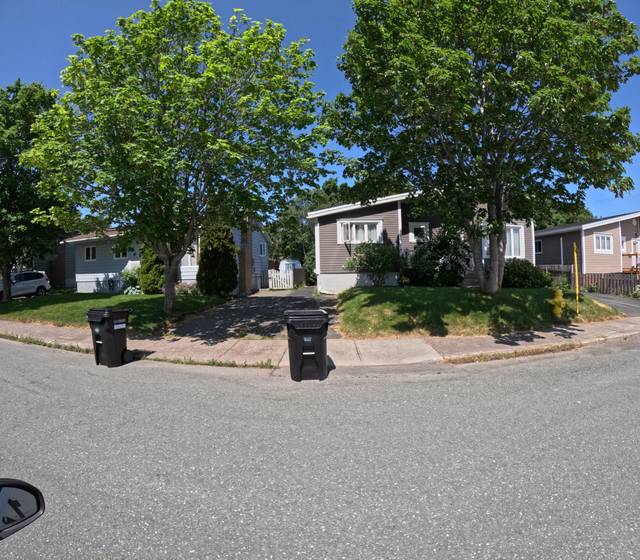
Region: Canada
Coordinates: 47.53, -52.762